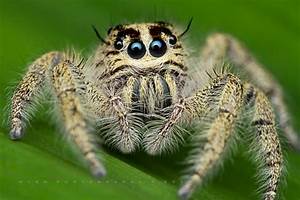
Label: ragno